List of American heiresses

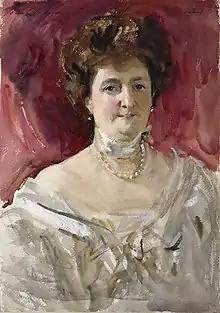
Consuelo Montagu, Duchess of Manchester ("née" María Francisca de la Consolación "Consuelo" Yznaga)

Maria de Tilly, Countess de Tilly ("née" Maria Matilda Bingham, younger sister of Ann Bingham) on 11 April 1799, later Maria du Blaisel, Marquise du Blaisel (previously Maria Baring) on 17 April 1826